Michael Crabtree

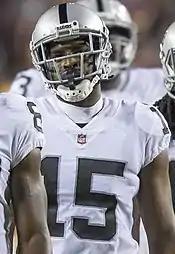
Crabtree in 2017

In Week 2, against the New York Jets, Crabtree had six receptions for 80 yards and a career-high tying three touchdowns in the 45–20 victory. During Week 7 against the Kansas City Chiefs, Crabtree had three catches for 24 yards and caught the game-winning touchdown from Derek Carr as time expired. During a Week 12 21–14 victory against the Denver Broncos, Crabtree got into a fight with cornerback Aqib Talib, resulting in both players being ejected. The next day, both combatants were suspended for two games. However, the suspension was reduced to one game following a joint appeal. Crabtree finished the 2017 season with 58 receptions for 618 yards and six touchdowns.